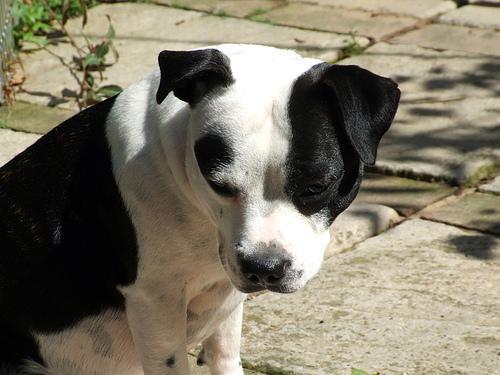
staffordshire bull terrier